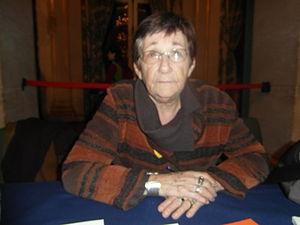
20e Maghreb des Livres, Paris, 8 février 2014
Zakya Daoud est une journaliste, une historienne et une écrivaine française ayant obtenu la nationalité marocaine en 1959.